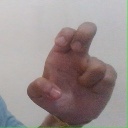
अक्षर: अ